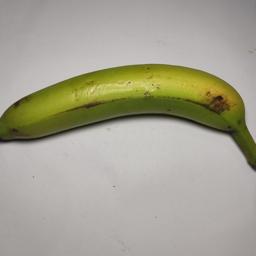
Ripeness: Green